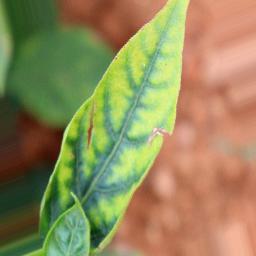
Label: nutritional